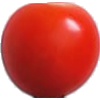
Label: Tomato Cherry Red 1